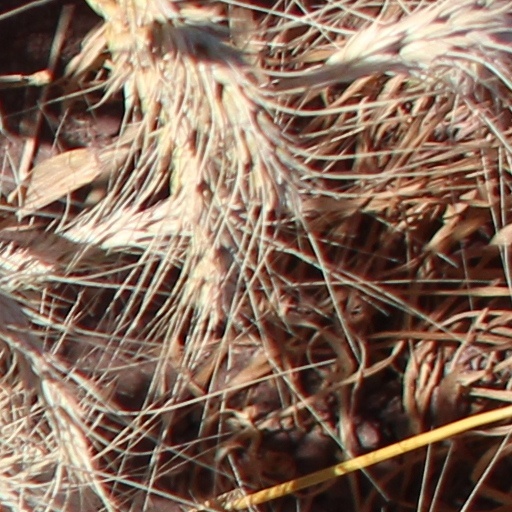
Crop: wheat